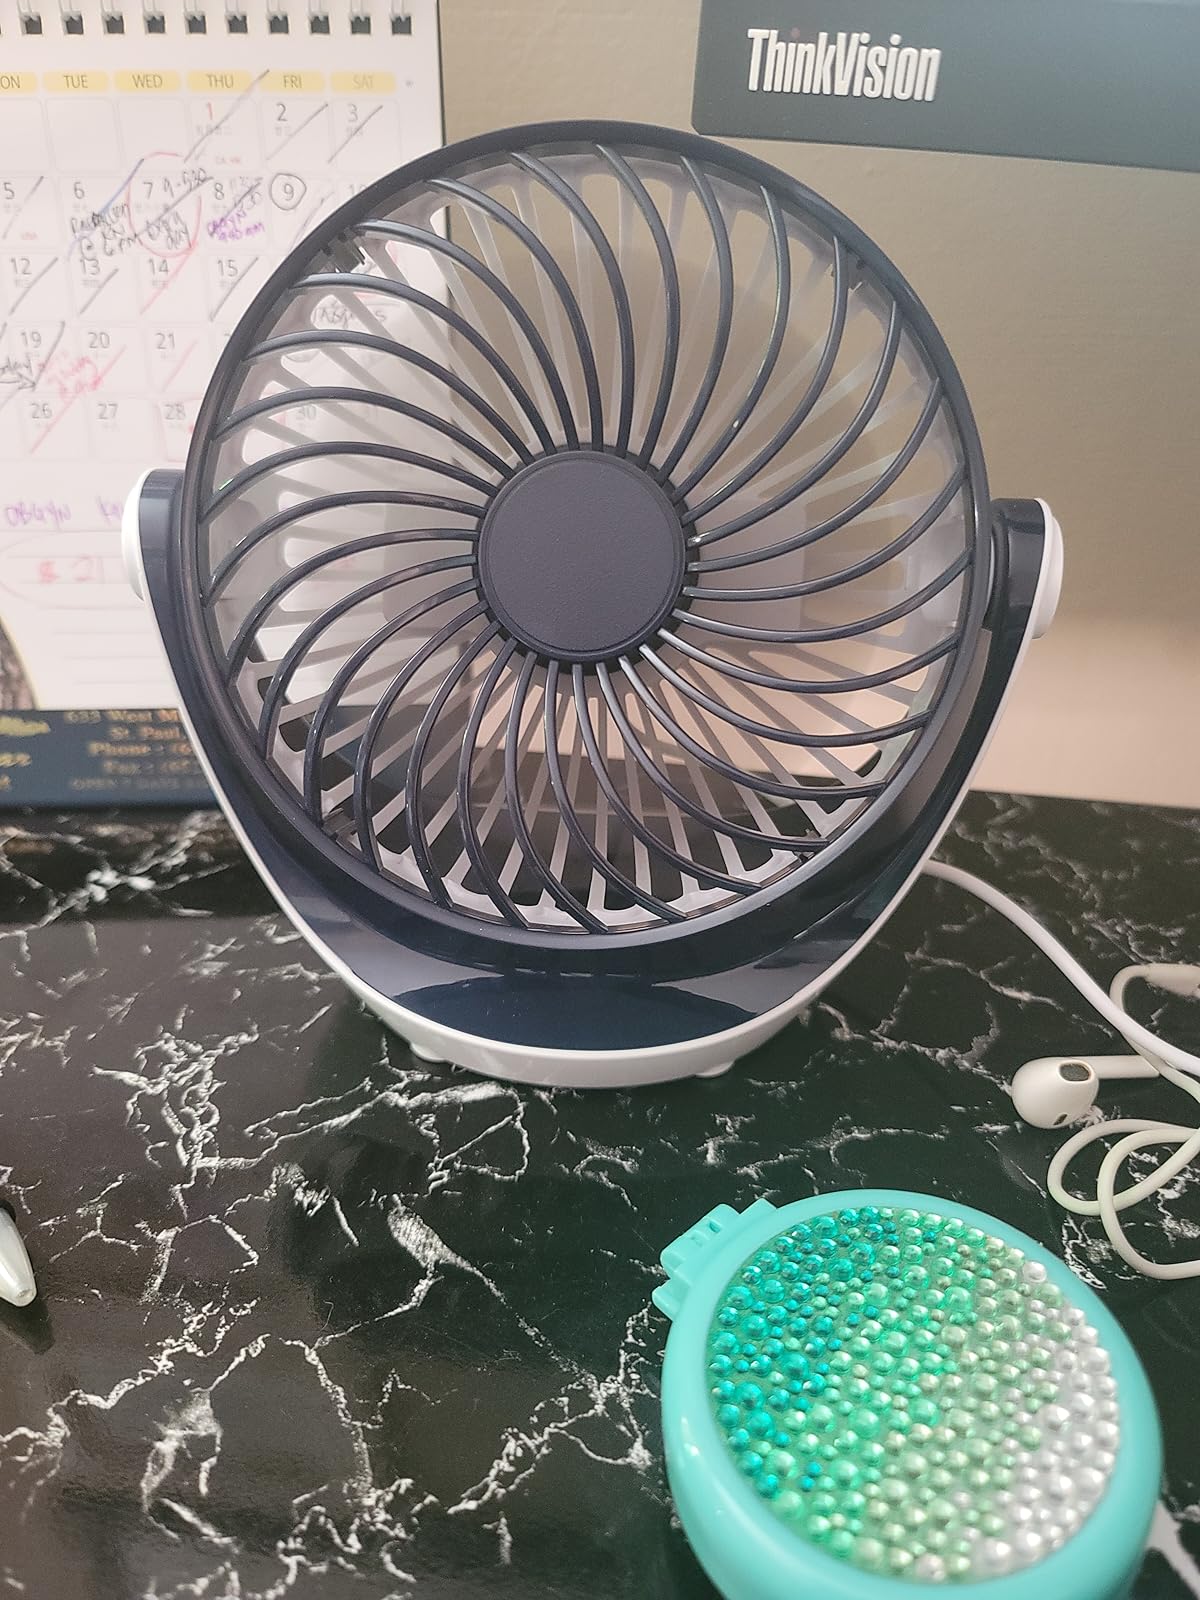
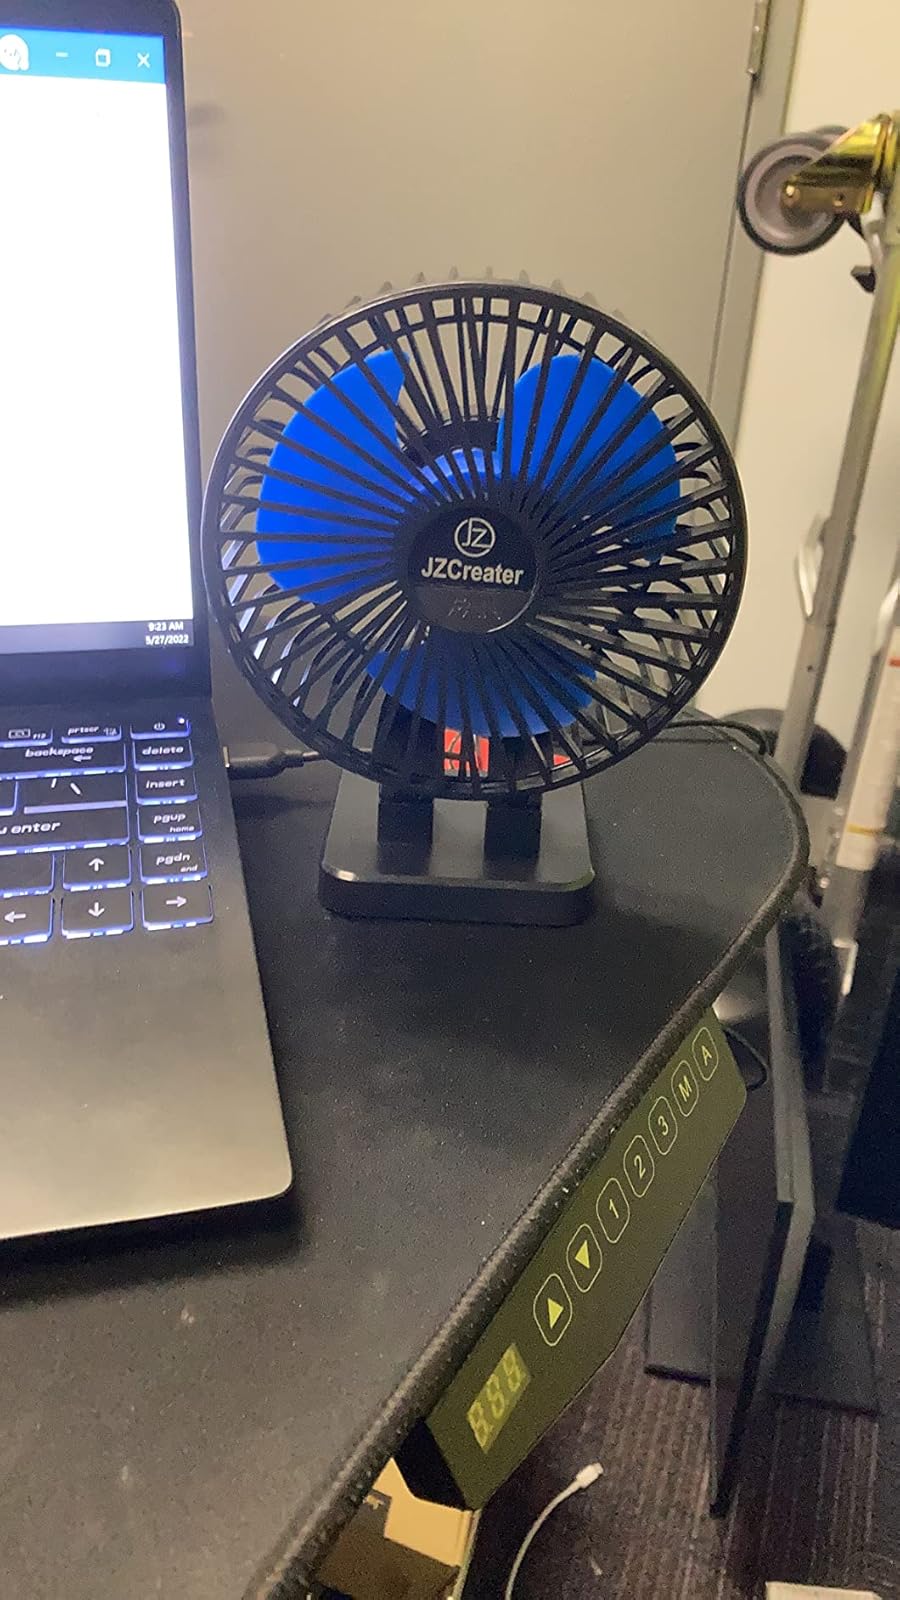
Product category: fan
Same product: no